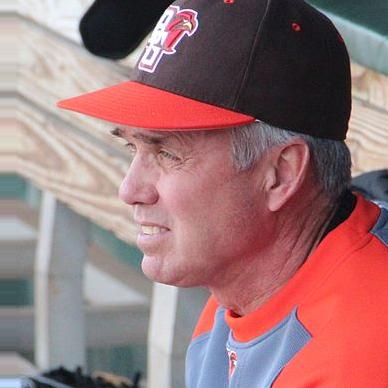
Age: 58